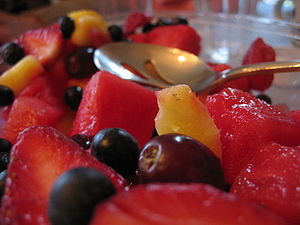
Frugtsalat
Frugtsalat med jordbær, vandmelon, ananas og druer
Frugtsalat er en ret af rå frugt med en råcreme af æggesnaps, vanilje og flødeskum. Den sælges også færdiglavet af dåsefrugt i sødet eller usødet juice og med hakket chokolade.